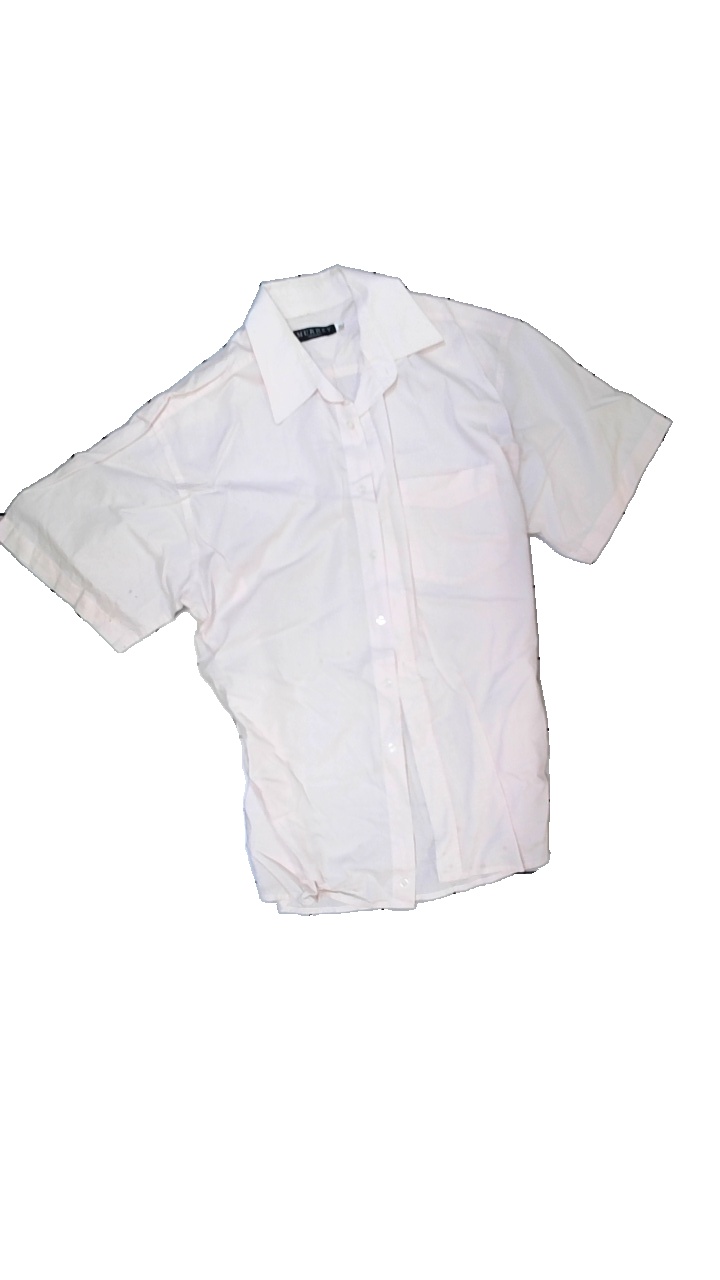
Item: Shirt (Men)
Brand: Murrey
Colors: Pink
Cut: Regular
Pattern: Striped
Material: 100% cotton
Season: All
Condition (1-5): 2
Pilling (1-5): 4
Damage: stained
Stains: Major
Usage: Export
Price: <50